Mimouna

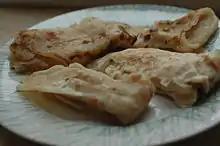
Mufletta

Though the practice only began to be recorded in the middle of the 18th century, its derivation and etymology are ancient. Possible derivations for the name "Mimouna" include: